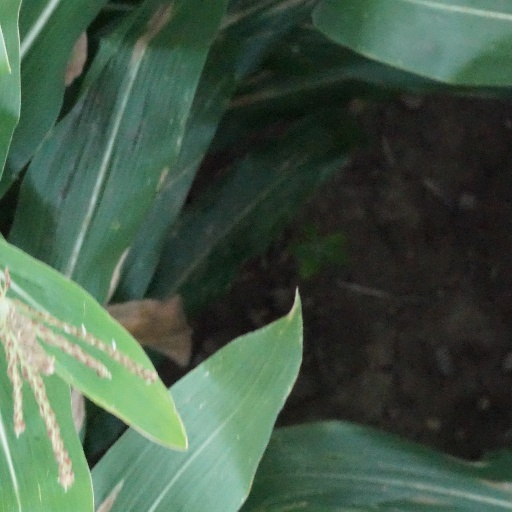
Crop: maize; corn